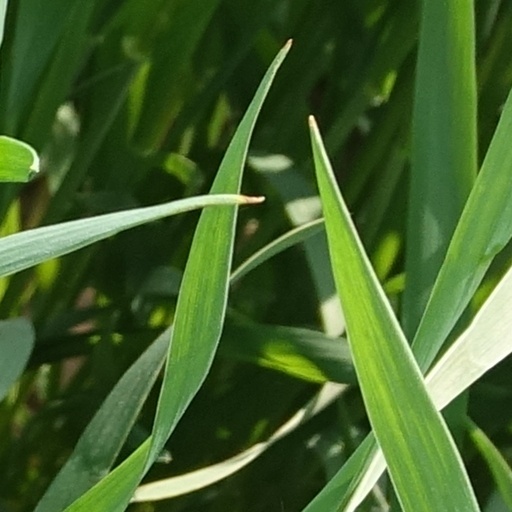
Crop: wheat